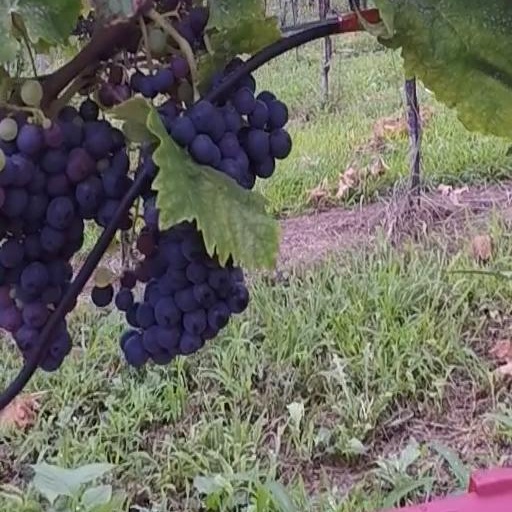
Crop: grape